Stepenitz (Trave)

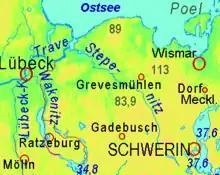
Course of the Stepenitz

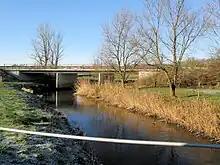
The Stepenitz near Kirch Mummendorf

The river rises northwest of city of Schwerin and the lake of Neumühler See near the Brüsewitz settlement of Eulenkrug and north of a hill ridge at a height of about . From there it first flows through the lake and then a succession of other lakes, including the , the Cramoner See, the and the . Continuing to head northwest, it collects the River Radegast in Börzow and the Maurine before Dassow. The river section from Rüting to Dassow has numerous meanders.